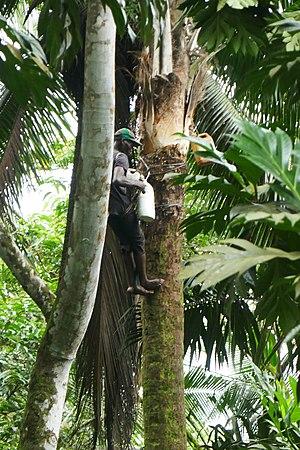
Récolteur de vin de palme à Ribeira Peixe, au sud-est de l'île de São Tomé, dans le district de Caué (São Tomé-et-Principe).
Le vin de palme est une boisson alcoolisée obtenue par fermentation naturelle de sève de palmier. C'est une boisson traditionnelle dans la plupart des régions tropicales, elle est très répandue en Asie du Sud-est, Afrique du Nord surtout dans les régions proches du Sahara ainsi qu'en Afrique subsaharienne.